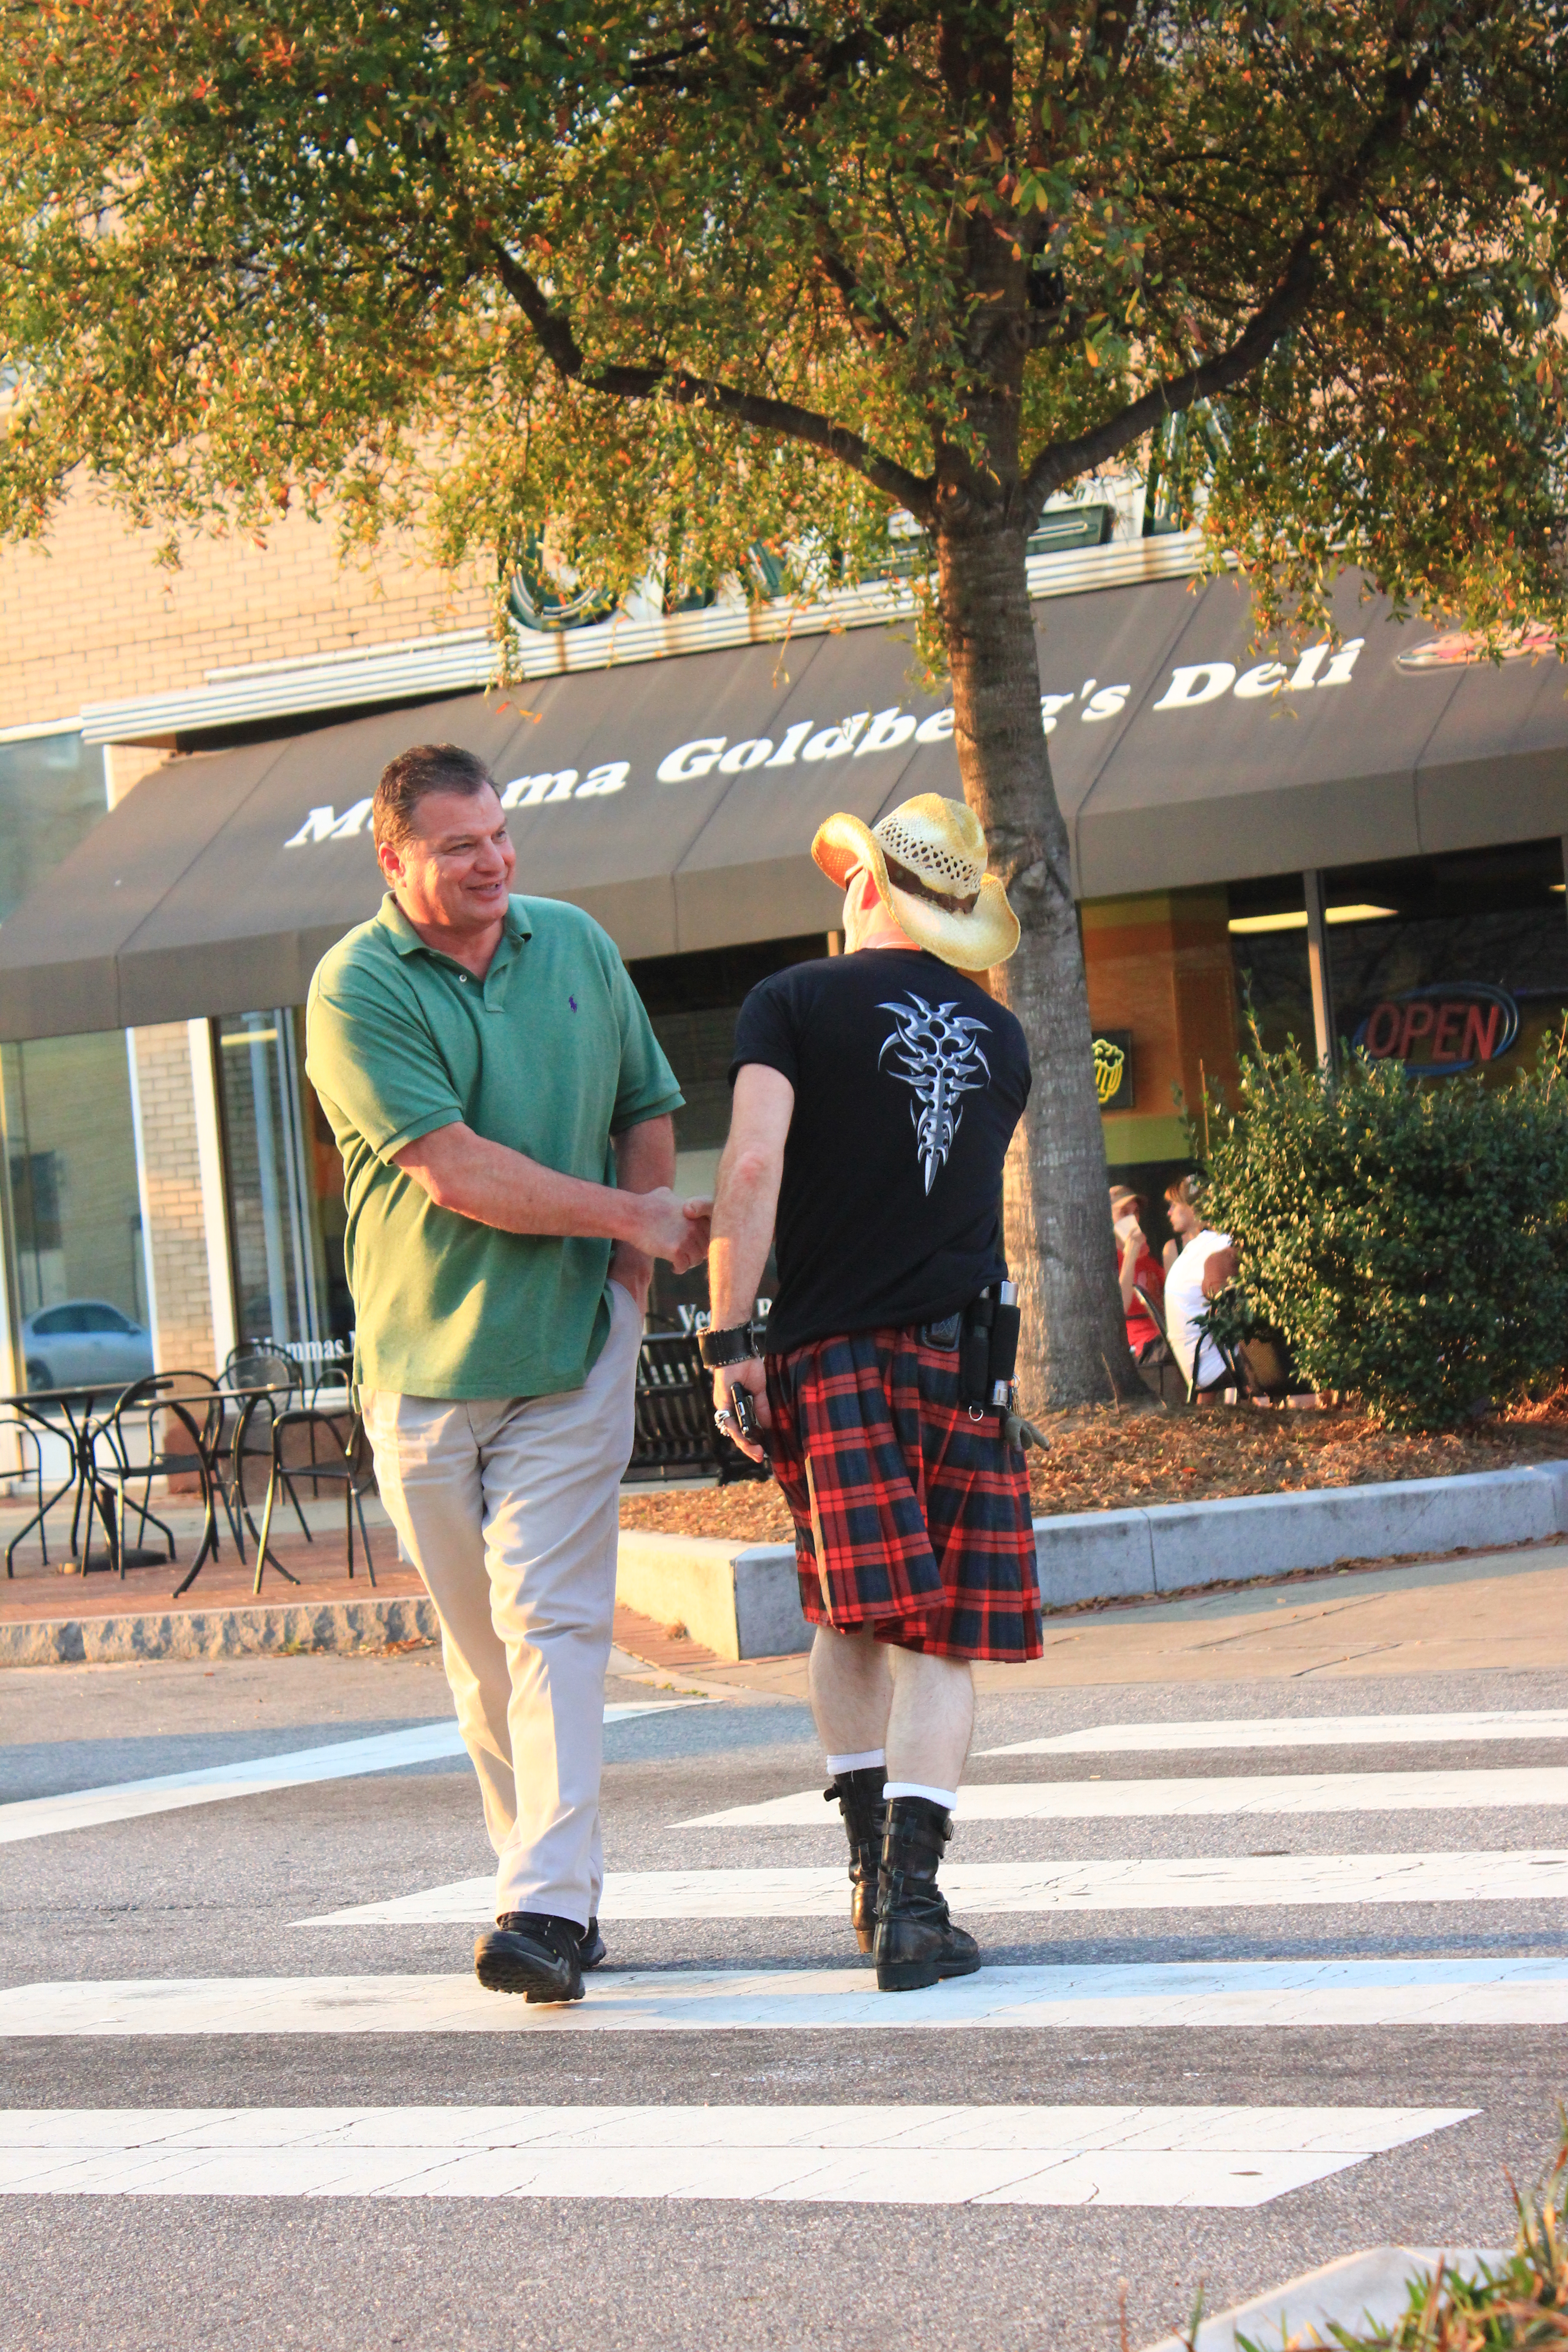
shaking hands, kilt, boots, snapshot, pedestrian, pattern, plaid, walking, tartan, design, leg, textile, road, street, plant, gesture, vacation, uniform